Towers and palaces of the Roero

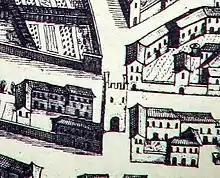
The gate of San Martino was an important commercial outlet for goods arriving from Alba and Borbore. Behind it, on the western side, the palace of the Roero family can be seen; to the right is the palace that later belonged to the Pelletta family of Cortazzone

It is an imposing building remodeled in the 17th century that faces the west side of San Giuseppe Square a few meters from San Martino Gate.